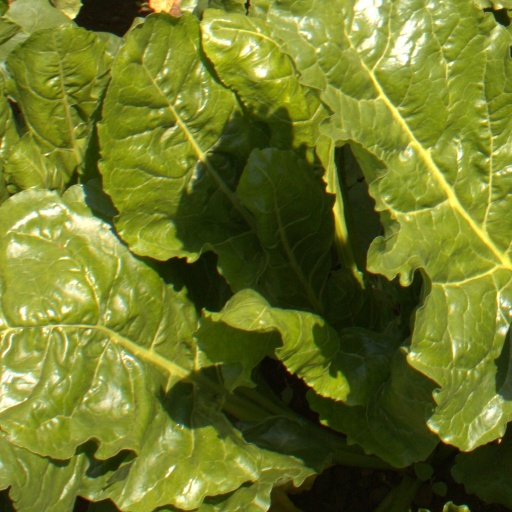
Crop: sugar beet